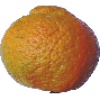
Label: mandarine